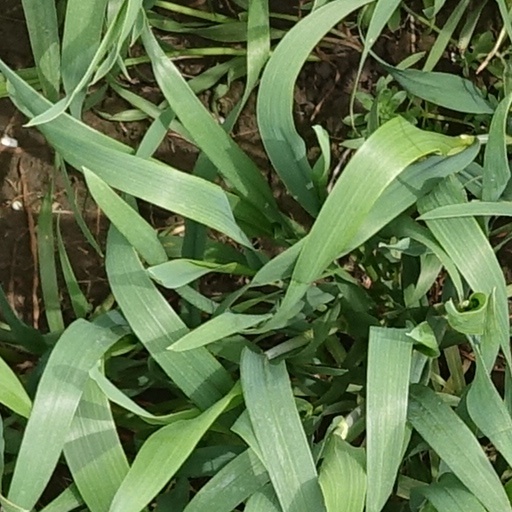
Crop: wheat